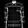
Label: Shirt